The Female Brain (book)

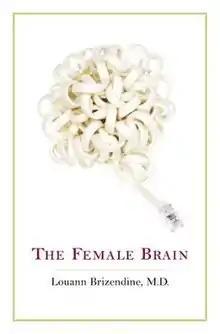
First edition

The Female Brain is a book written by the American neuropsychiatrist Louann Brizendine in 2006. The main thesis of the book is that women's behavior is different from that of men due, in large measure, to hormonal differences. The book was a commercial success but received mixed reviews due to questions about its scientific validity. The author has been criticized for unsubstantiated claims and irrelevant citations.